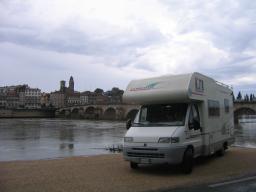
Label: Background_without_leaves